Felix Plastino

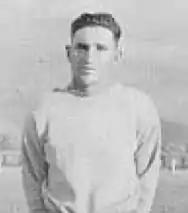
Plastino, circa 1930

Felix Anthony Plastino (June 25, 1895 – November 25, 1957) was an American player and coach of college football. He was head coach at the University of Idaho–Southern Branch (now Idaho State University) in Pocatello from 1928 to 1934.